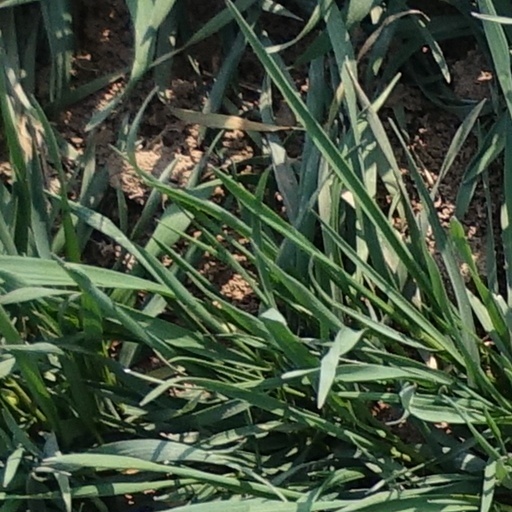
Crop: wheat